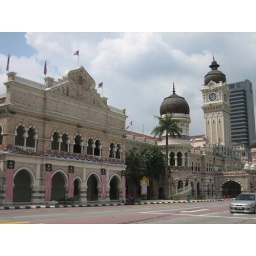
Sultan Abdul Samad building in Kuala Lumpur houses the high court of Malaysia and the Trade Court